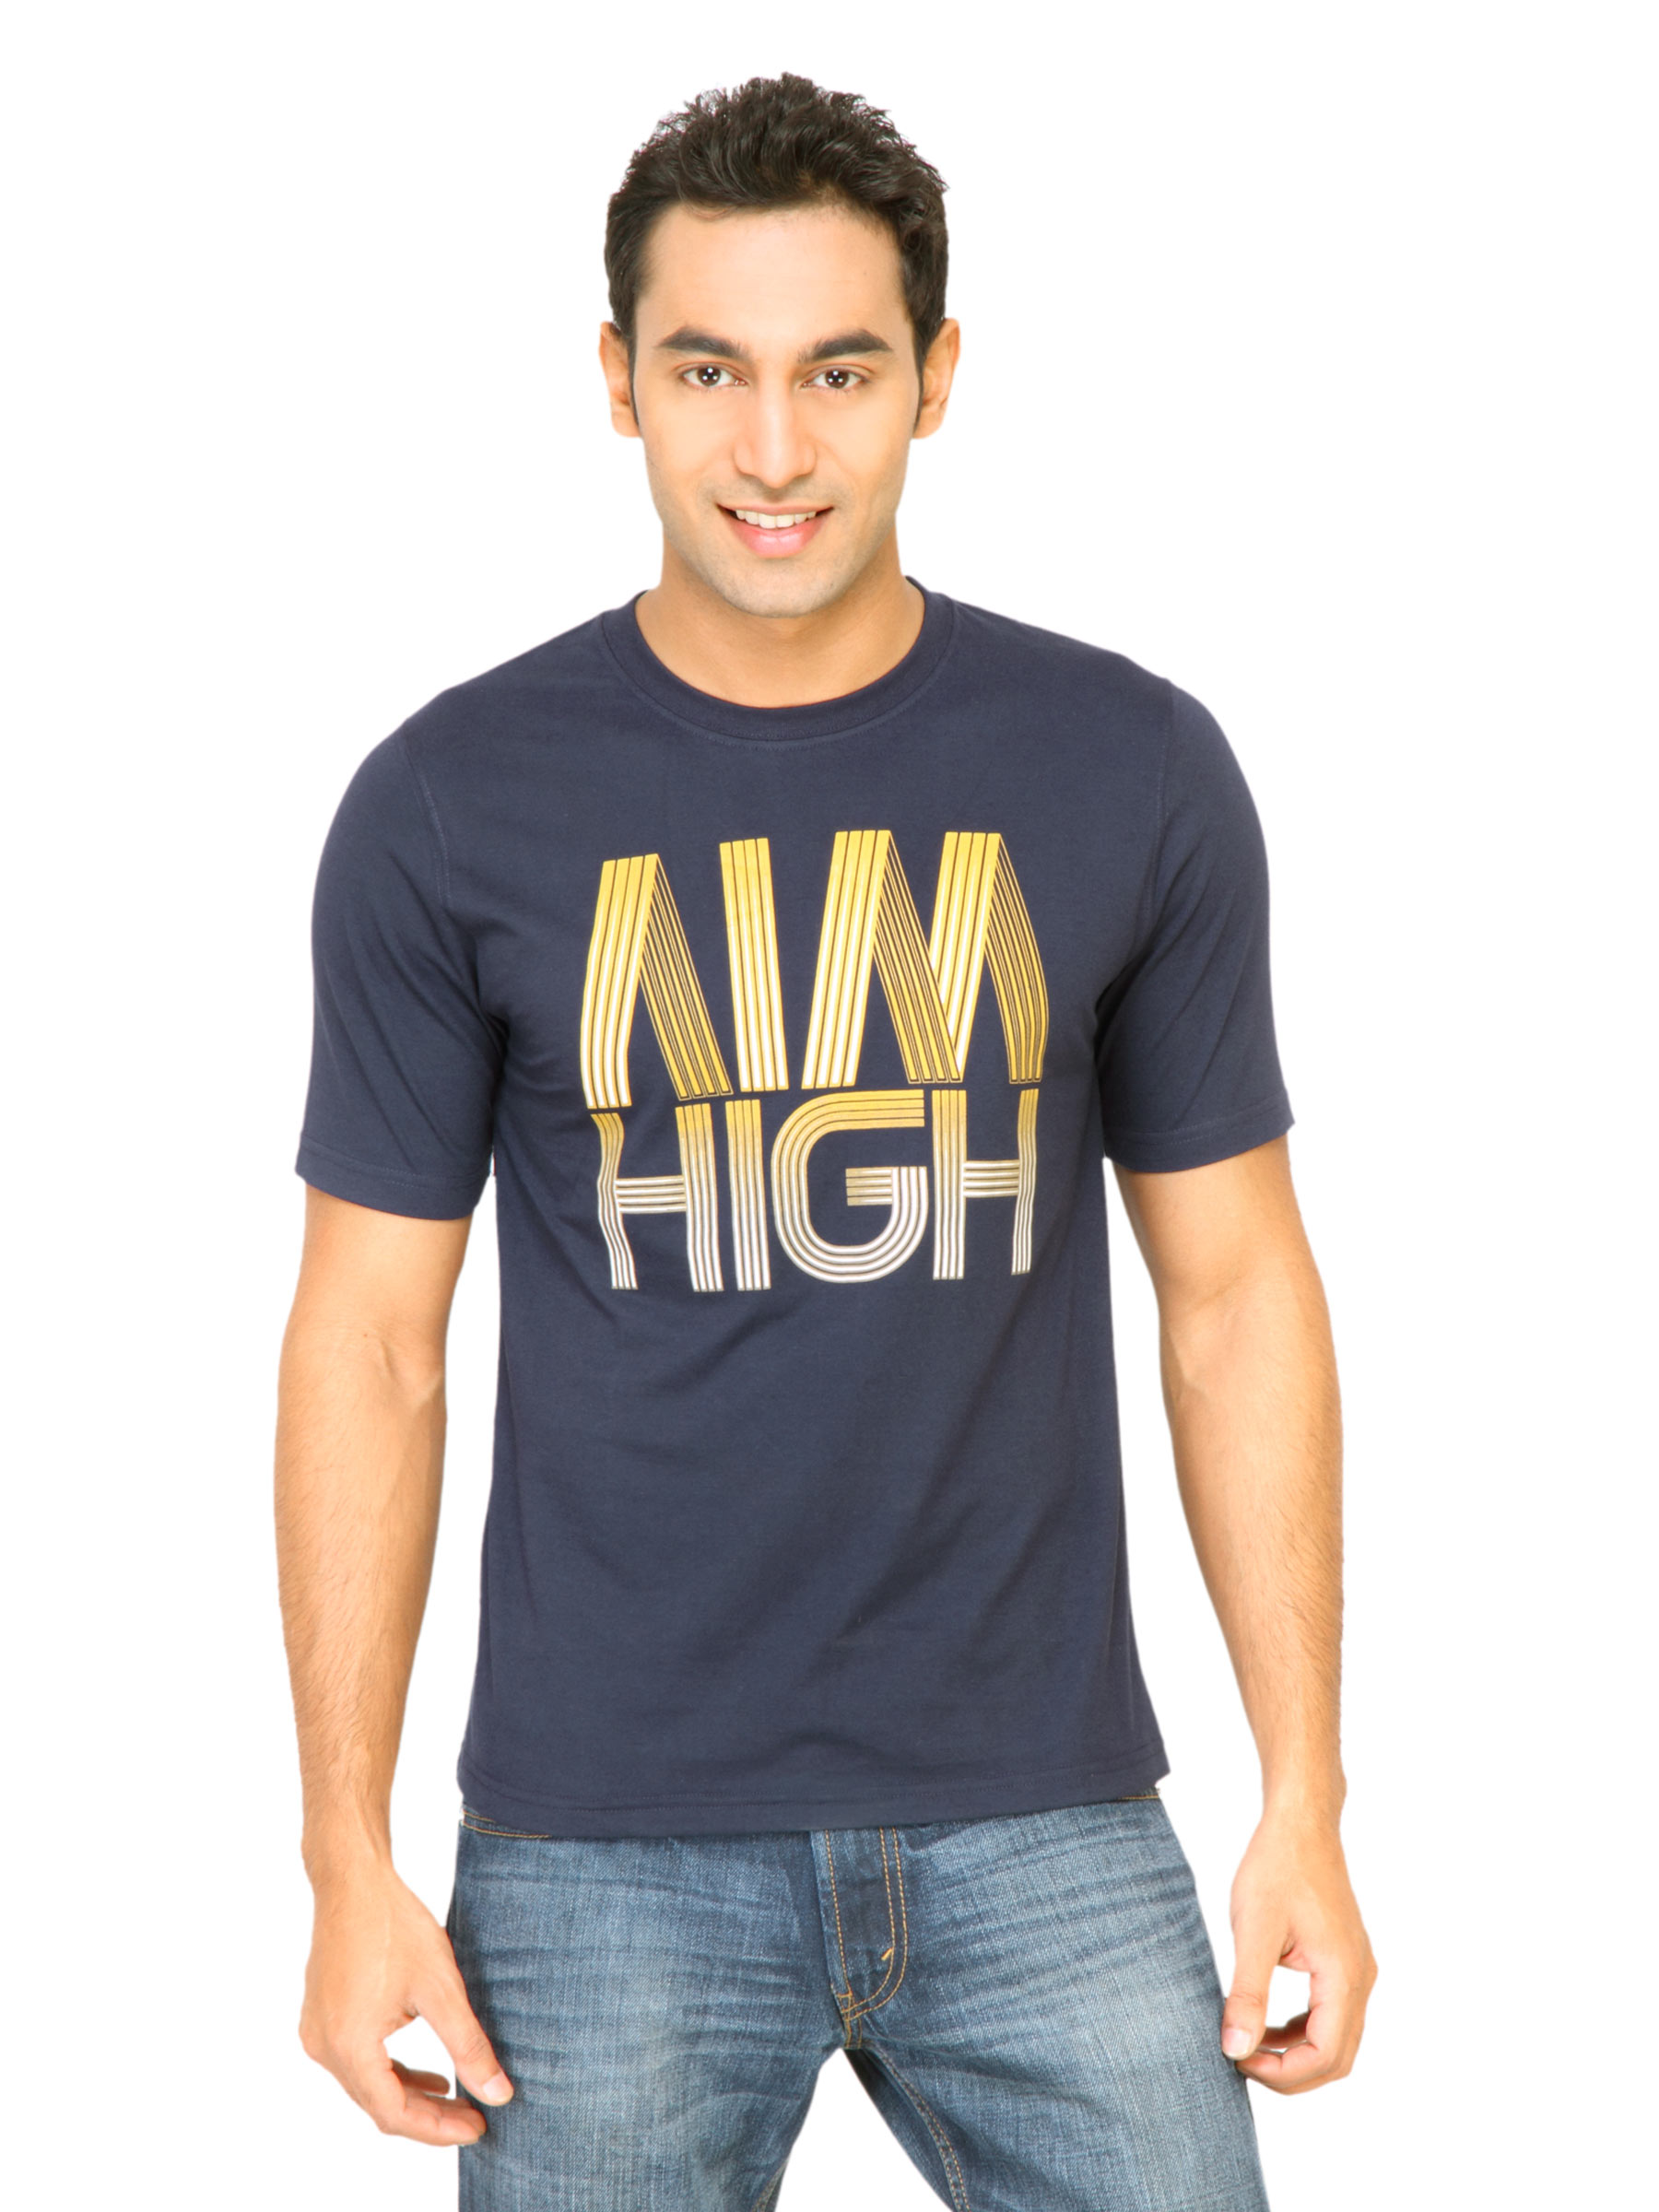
Mark Taylor Men Printed Navy Blue Tshirts
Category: Apparel / Topwear / Tshirts
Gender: Men
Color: Navy Blue
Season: Fall 2011
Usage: Casual